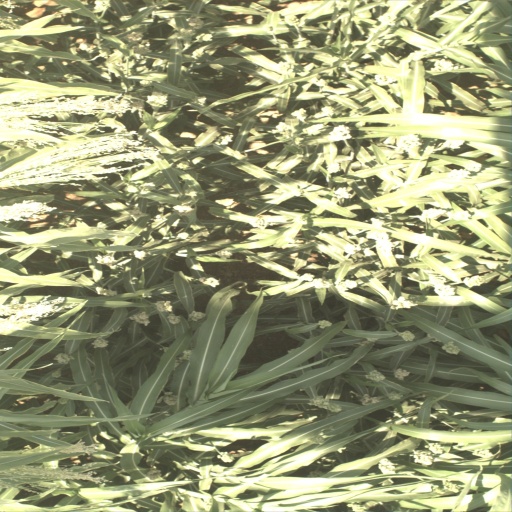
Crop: sorghum